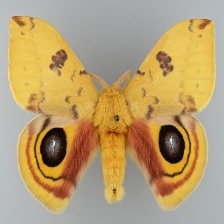
Species: IO MOTH